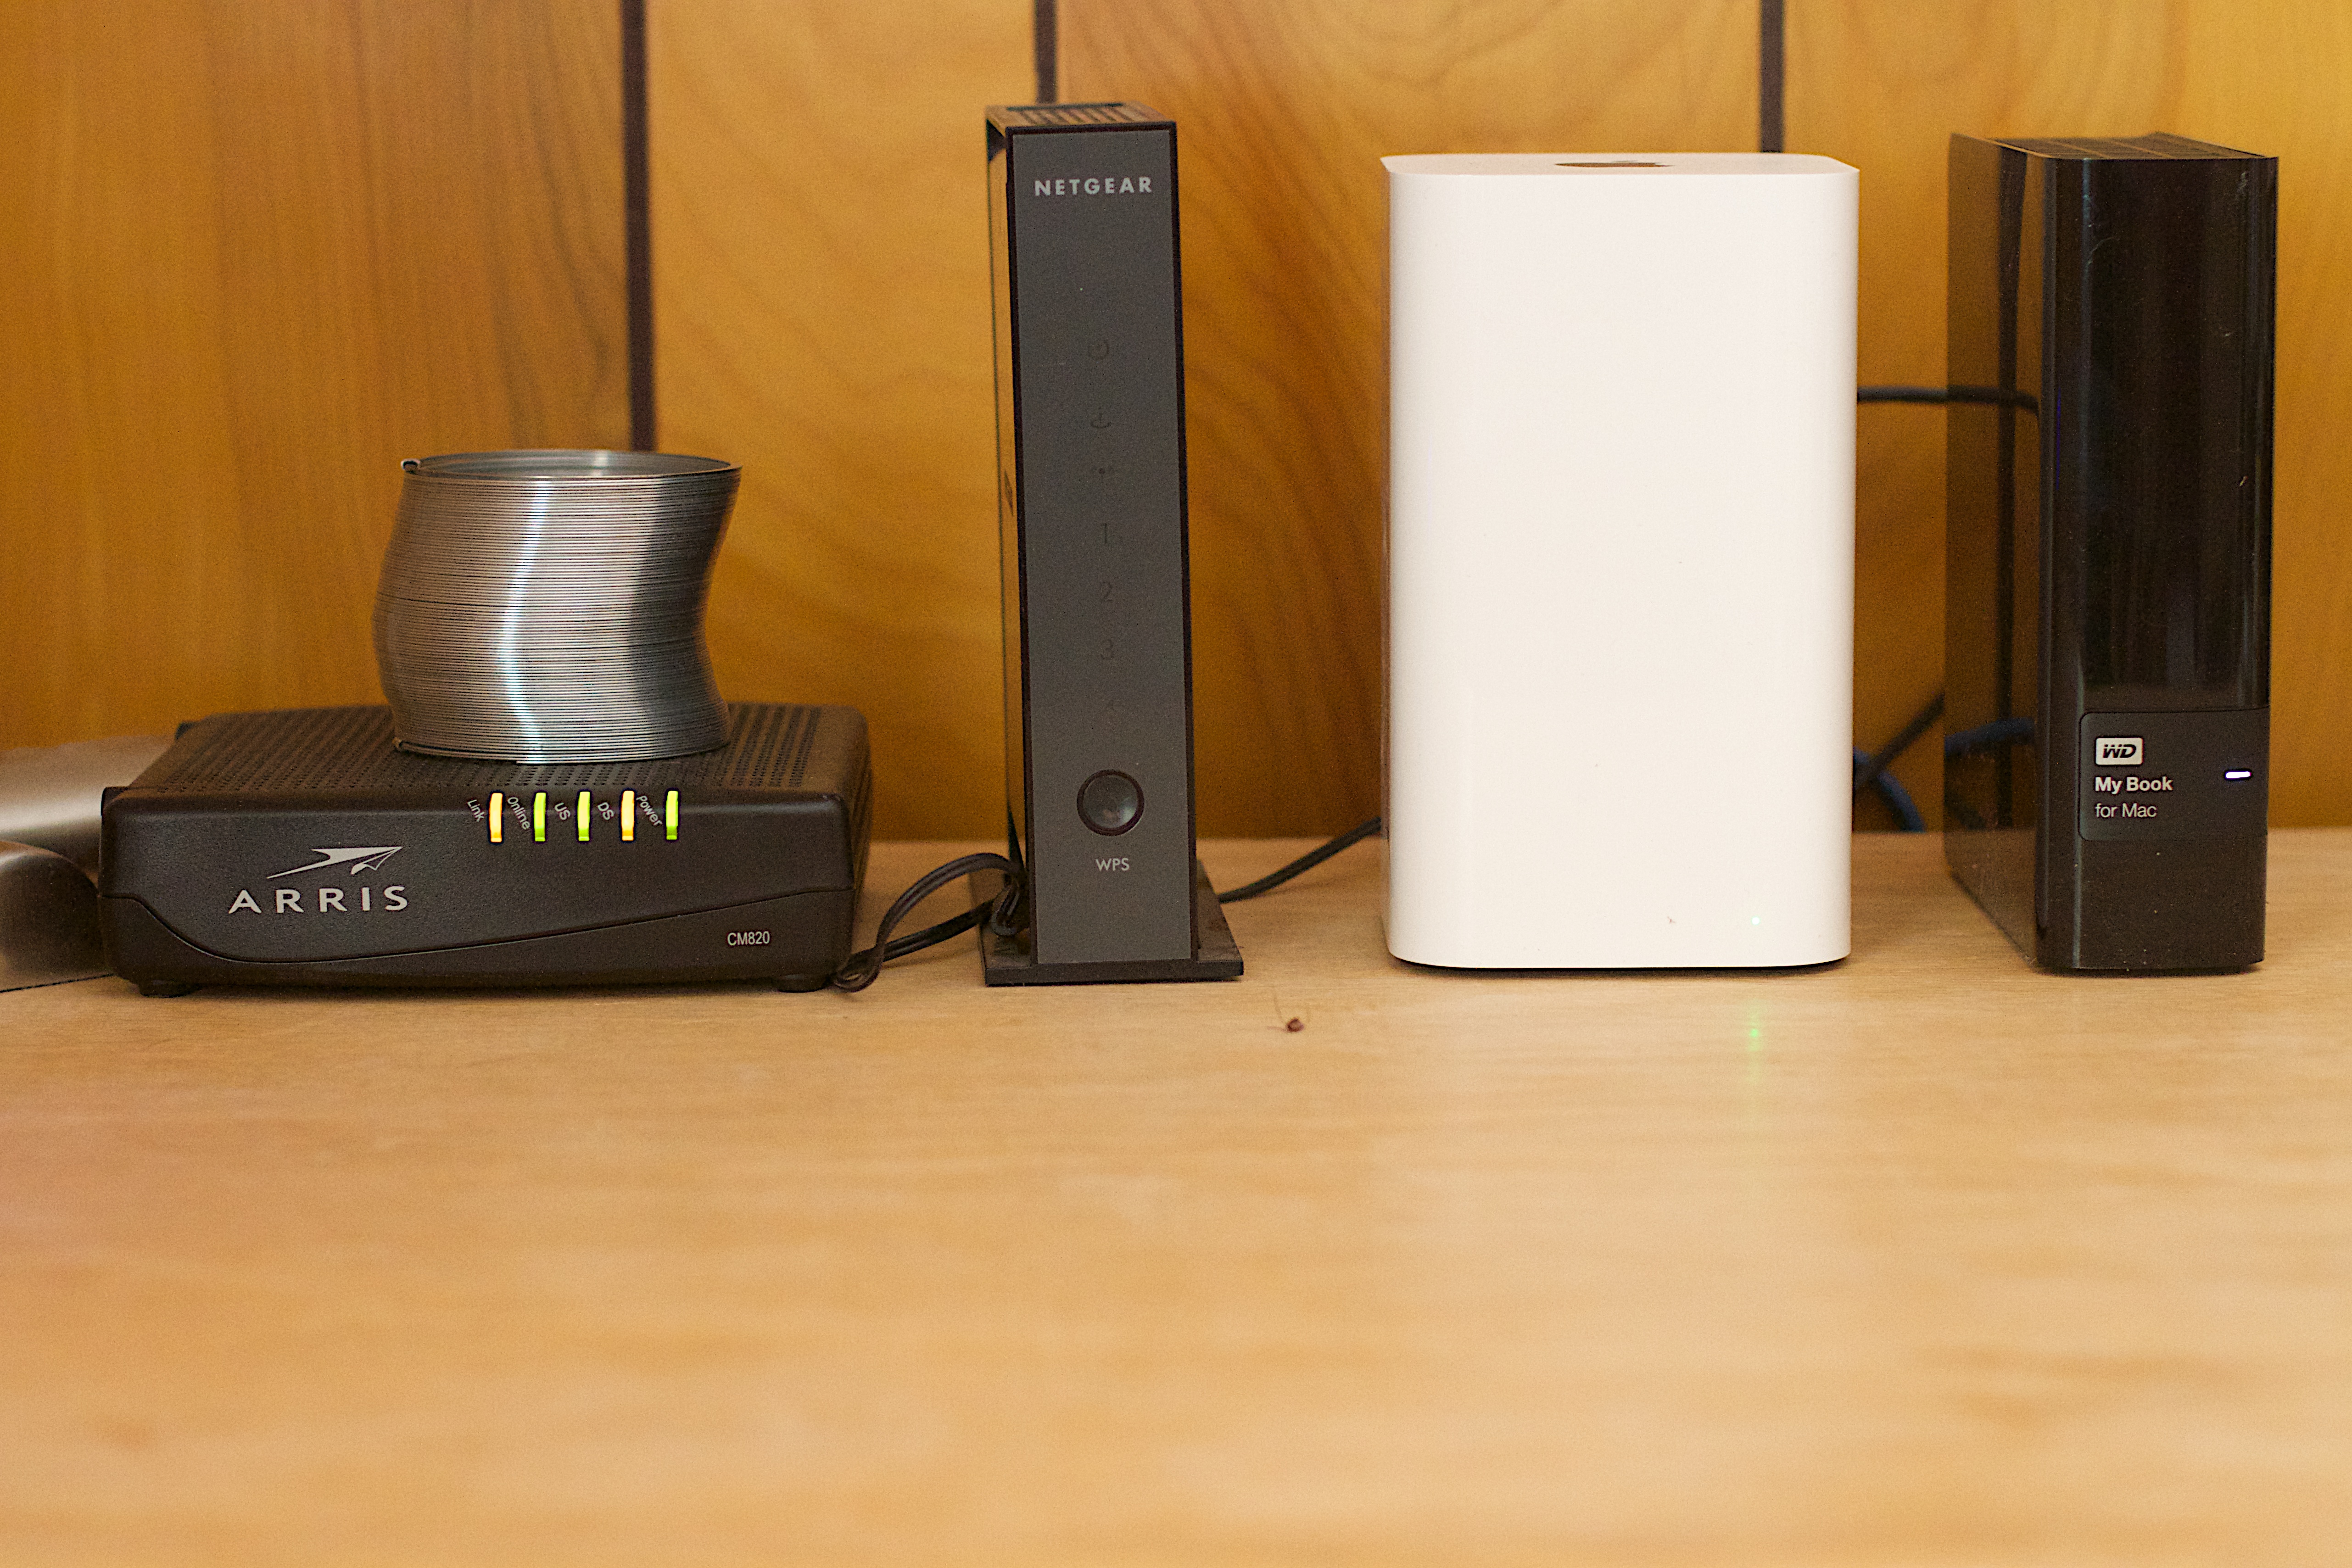
technology, gadget, room, lighting, product, electronics, multimedia